Buick

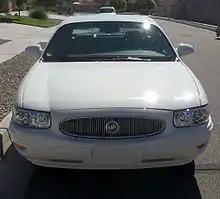
Buick "dollar grin" and "Trishield" in a Buick LeSabre

The Buick styling cue (dating from the 1942–1958 period) that has most often reappeared, though, is for the grille to be a horizontal oval with many, thin, vertical chromed ribs bulging forward. This has sometimes been called the Buick "dollar grin", particularly on the early 1950s models, which had thick, highly polished ribs that somewhat resembled teeth. The 1950 model took this tooth theme to its extreme as the teeth crossed over the bumper exposing the 1950 "grin", which was the result of extending the bumper guards over the front bumper, and was advertised as "Front and Center with Duty plus Beauty". The 1951 model reined in the theme, bringing the bumper guard "teeth" back behind the bumper.